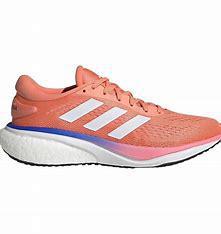
Brand: Adidas
Model: Supernova Lauf